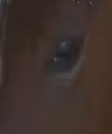
Face region: eyes (orbital_tightening_and_eye_area)
Pain indicator: not_present